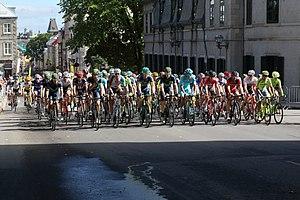
Grand Prix Cycliste de Québec 2016
La 7ᵉ édition du Grand Prix cycliste de Québec a eu lieu le 9 septembre 2016. Il s'agit de la 24ᵉ épreuve de l'UCI World Tour 2016. Il fut remporté par le cycliste slovaque Peter Sagan.